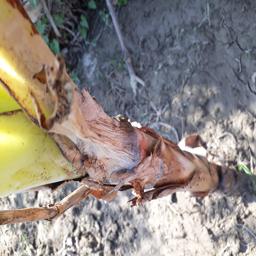
Label: BACTERIAL SOFT ROT